Residual neural network

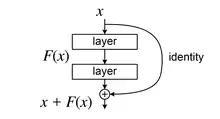
A residual block in a deep residual network. Here, the residual connection skips two layers.

A residual neural network (also referred to as a residual network or ResNet) is a deep learning architecture in which the layers learn residual functions with reference to the layer inputs. It was developed in 2015 for image recognition, and won the ImageNet Large Scale Visual Recognition Challenge (ILSVRC) of that year.